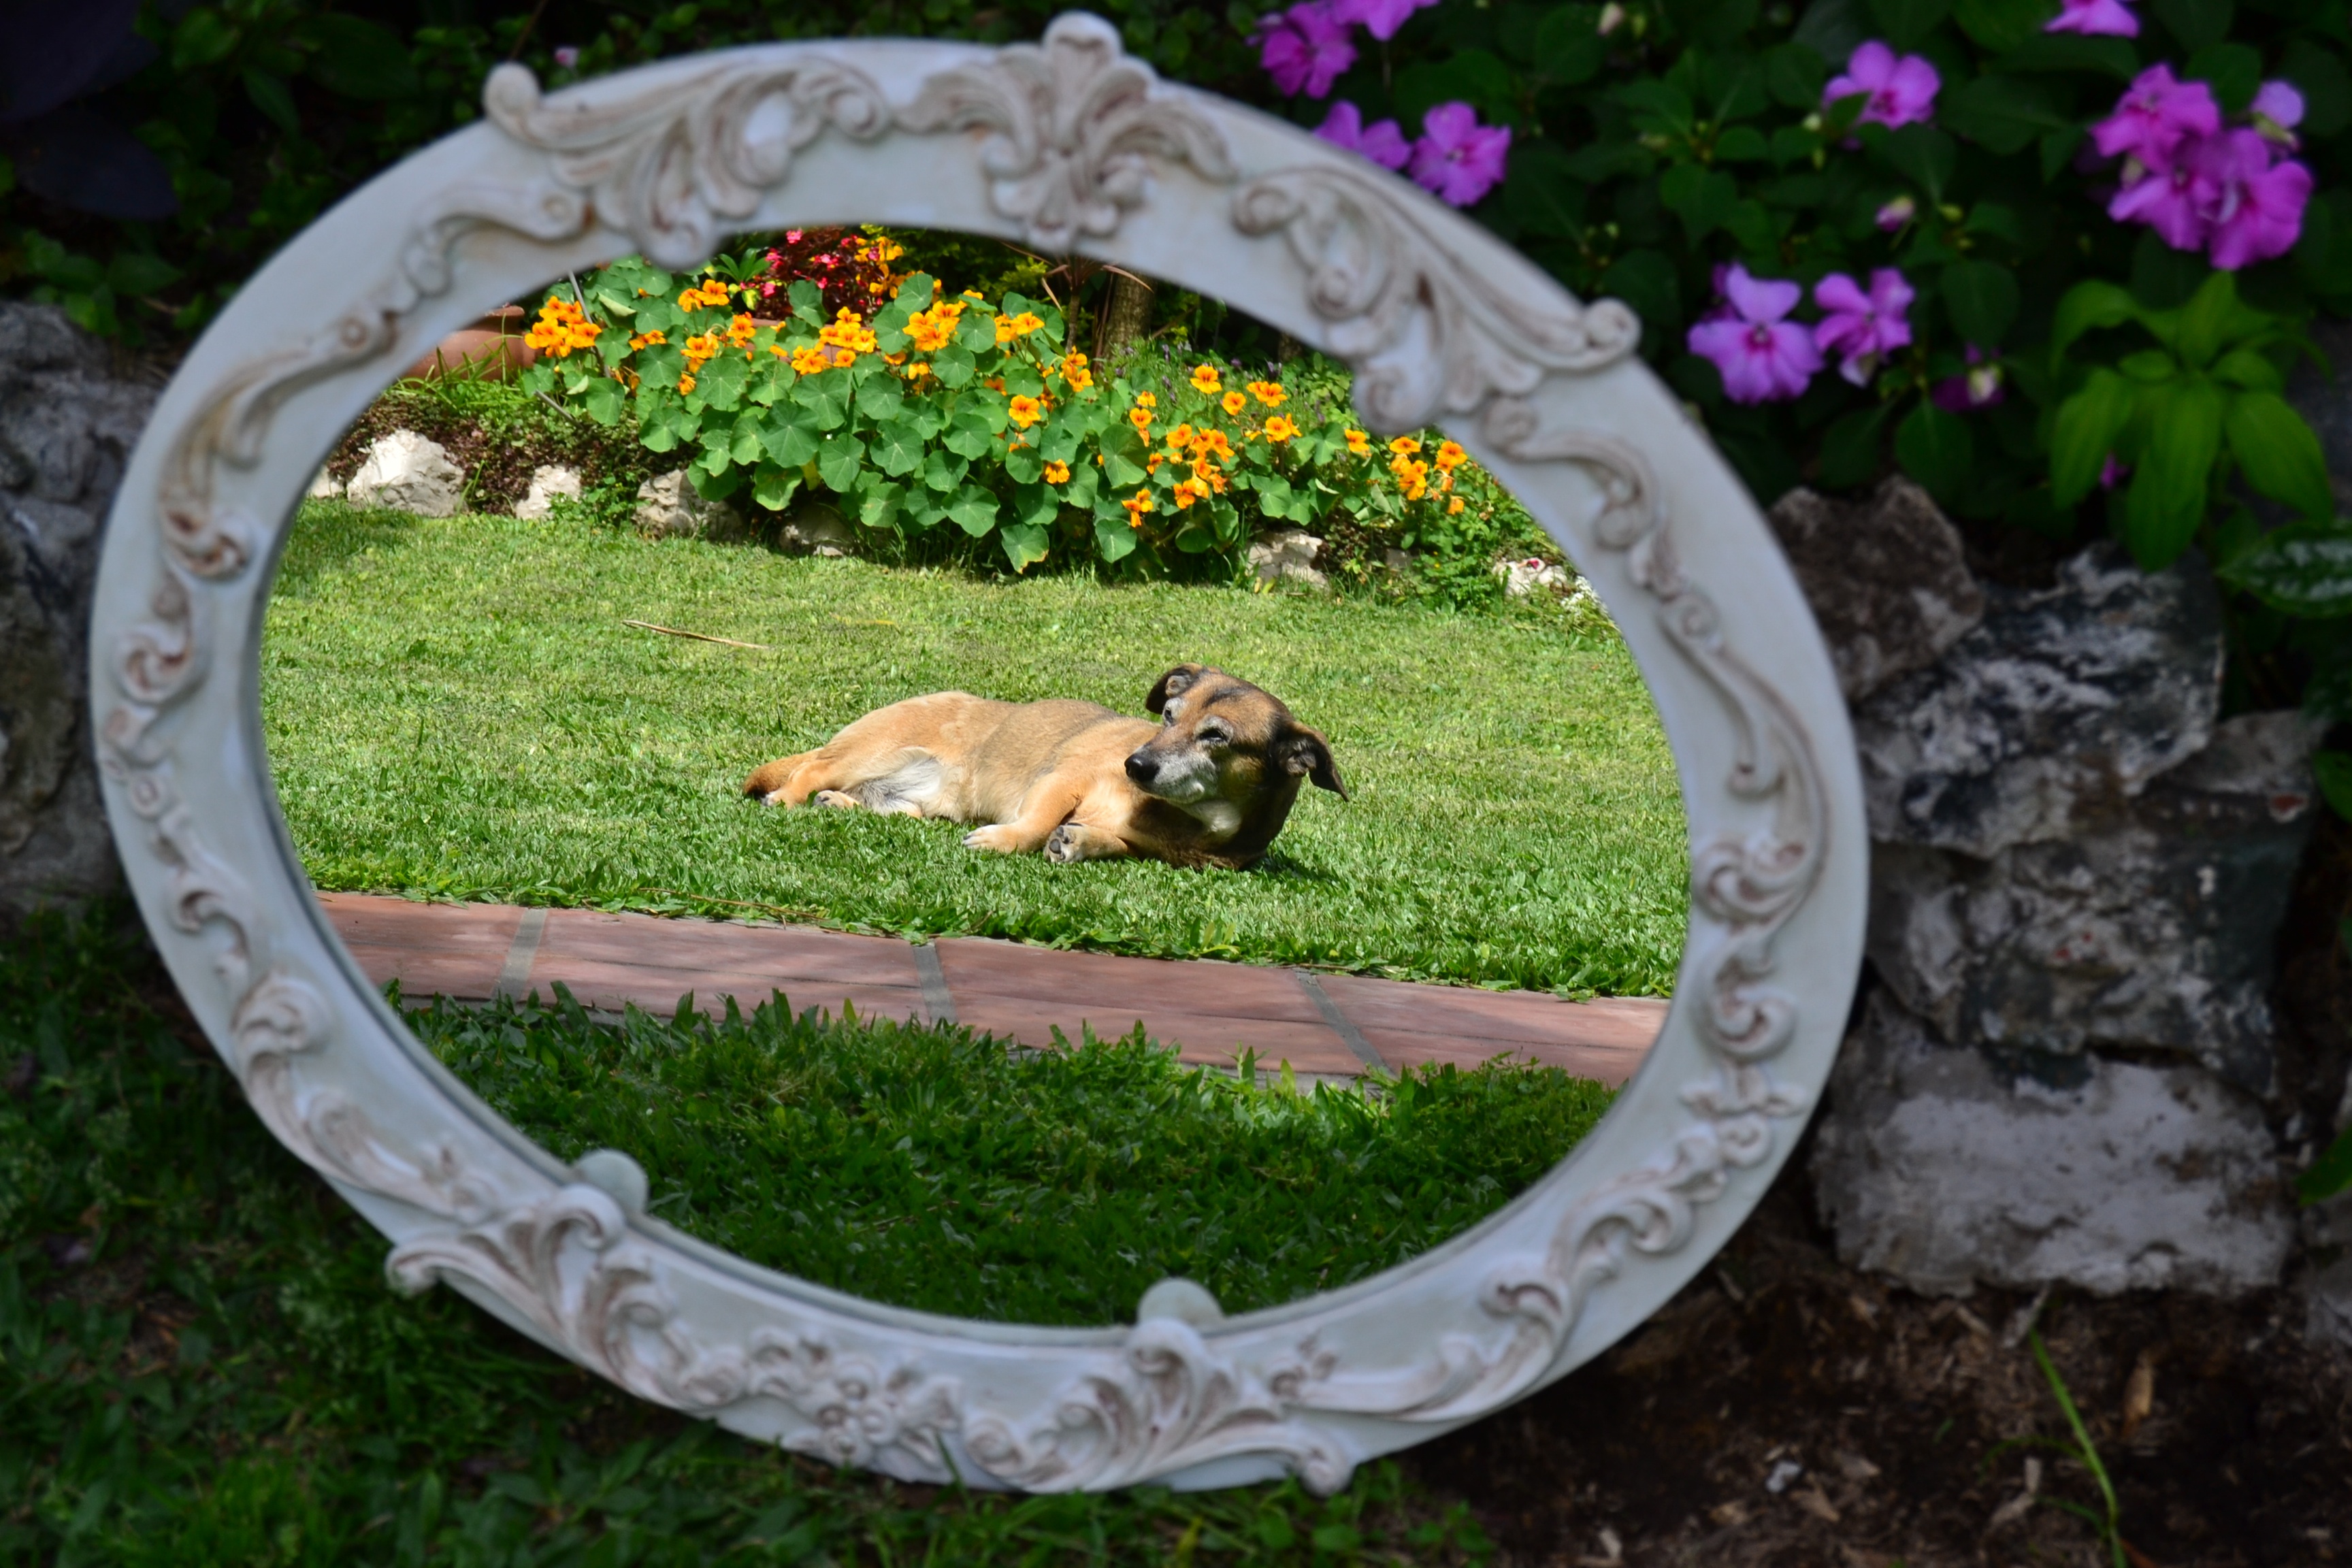
grass, lawn, leaf, flower, backyard, furniture, garden, christmas decoration, yard